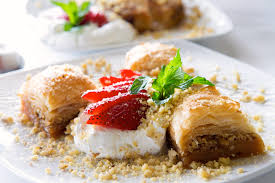
Yemek: baklava